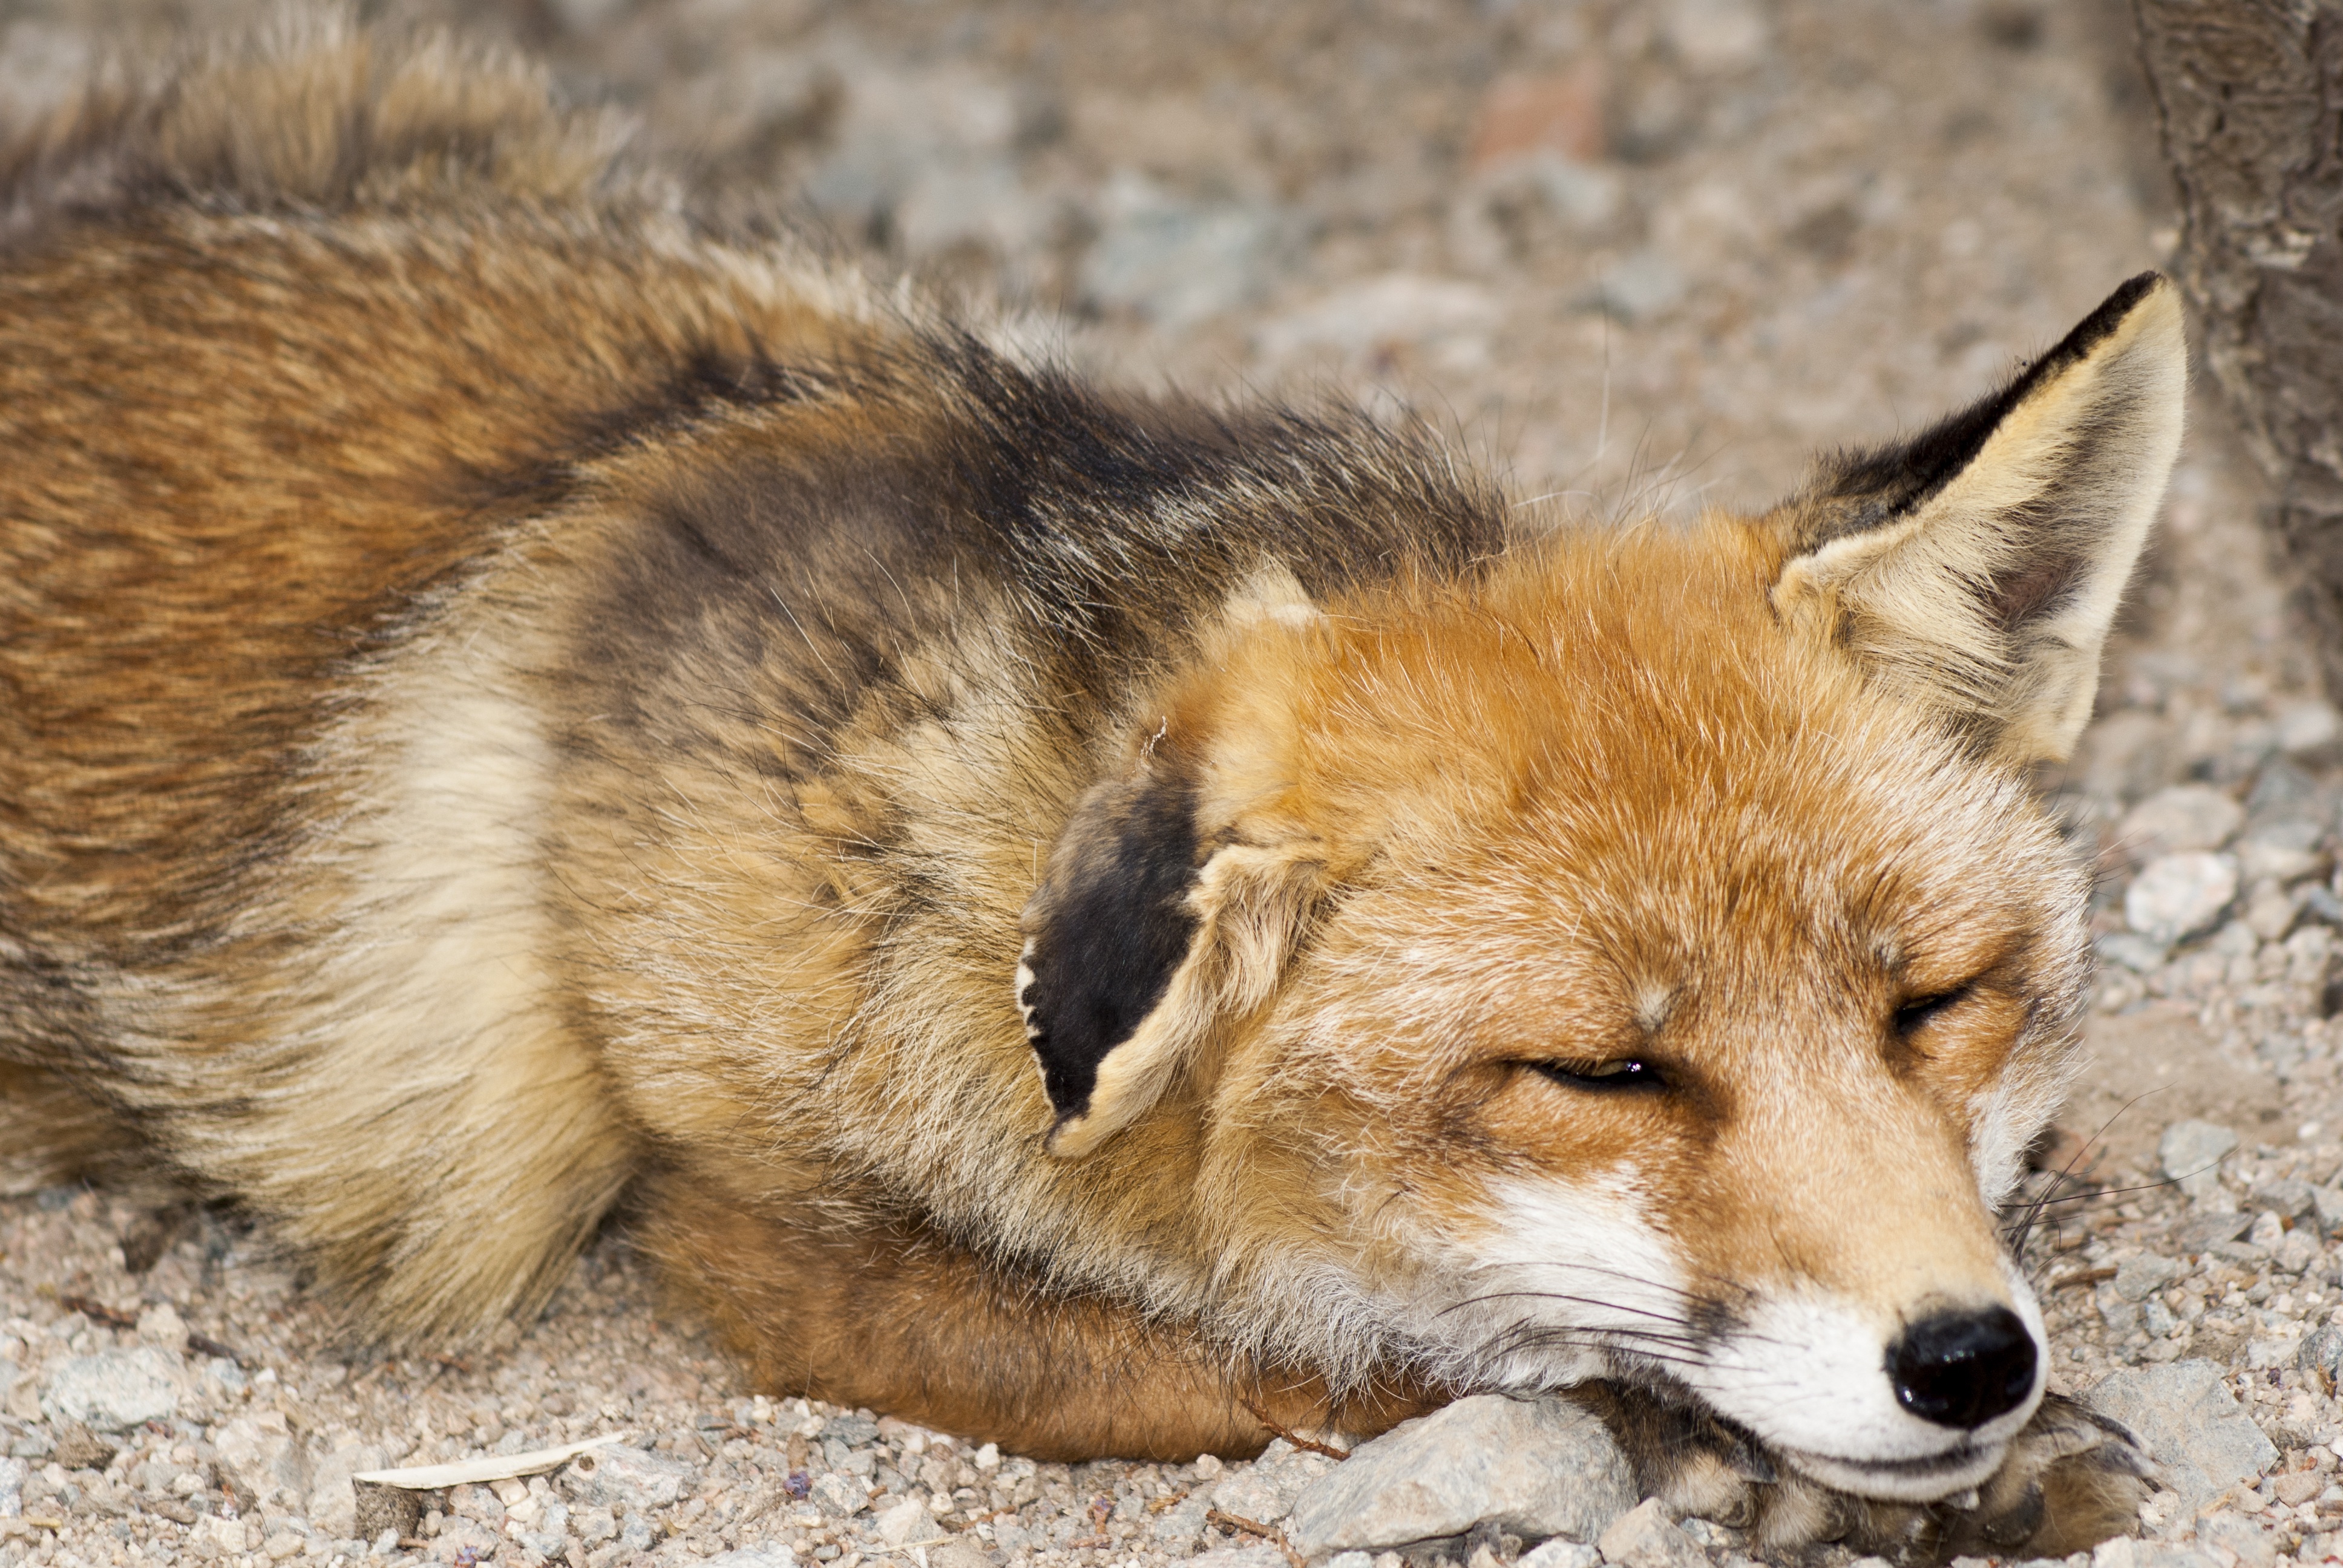
nature, animal, wildlife, mammal, fox, fauna, red fox, animals, vertebrate, asleep, omnivore, dog like mammal, red wolf, kit fox, saarloos wolfdog, wolfdog, czechoslovakian wolfdog, dog breed group, dhole